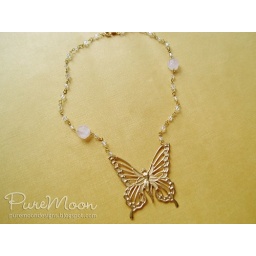
pari pari means fairy in Malay. large vintage brass butterfly winged fairy with Swarovski crystals and carved rose quartz beads.